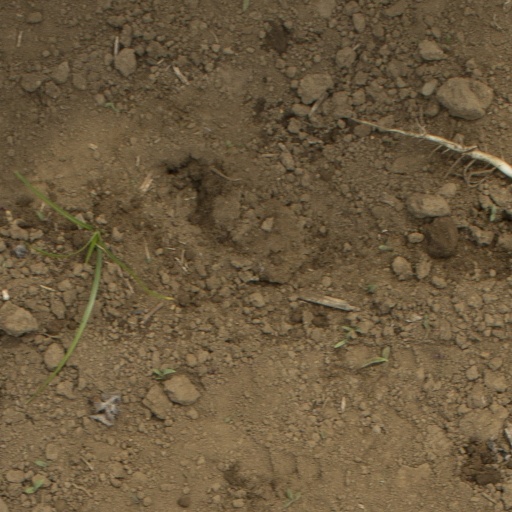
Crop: Jerusalem artichoke